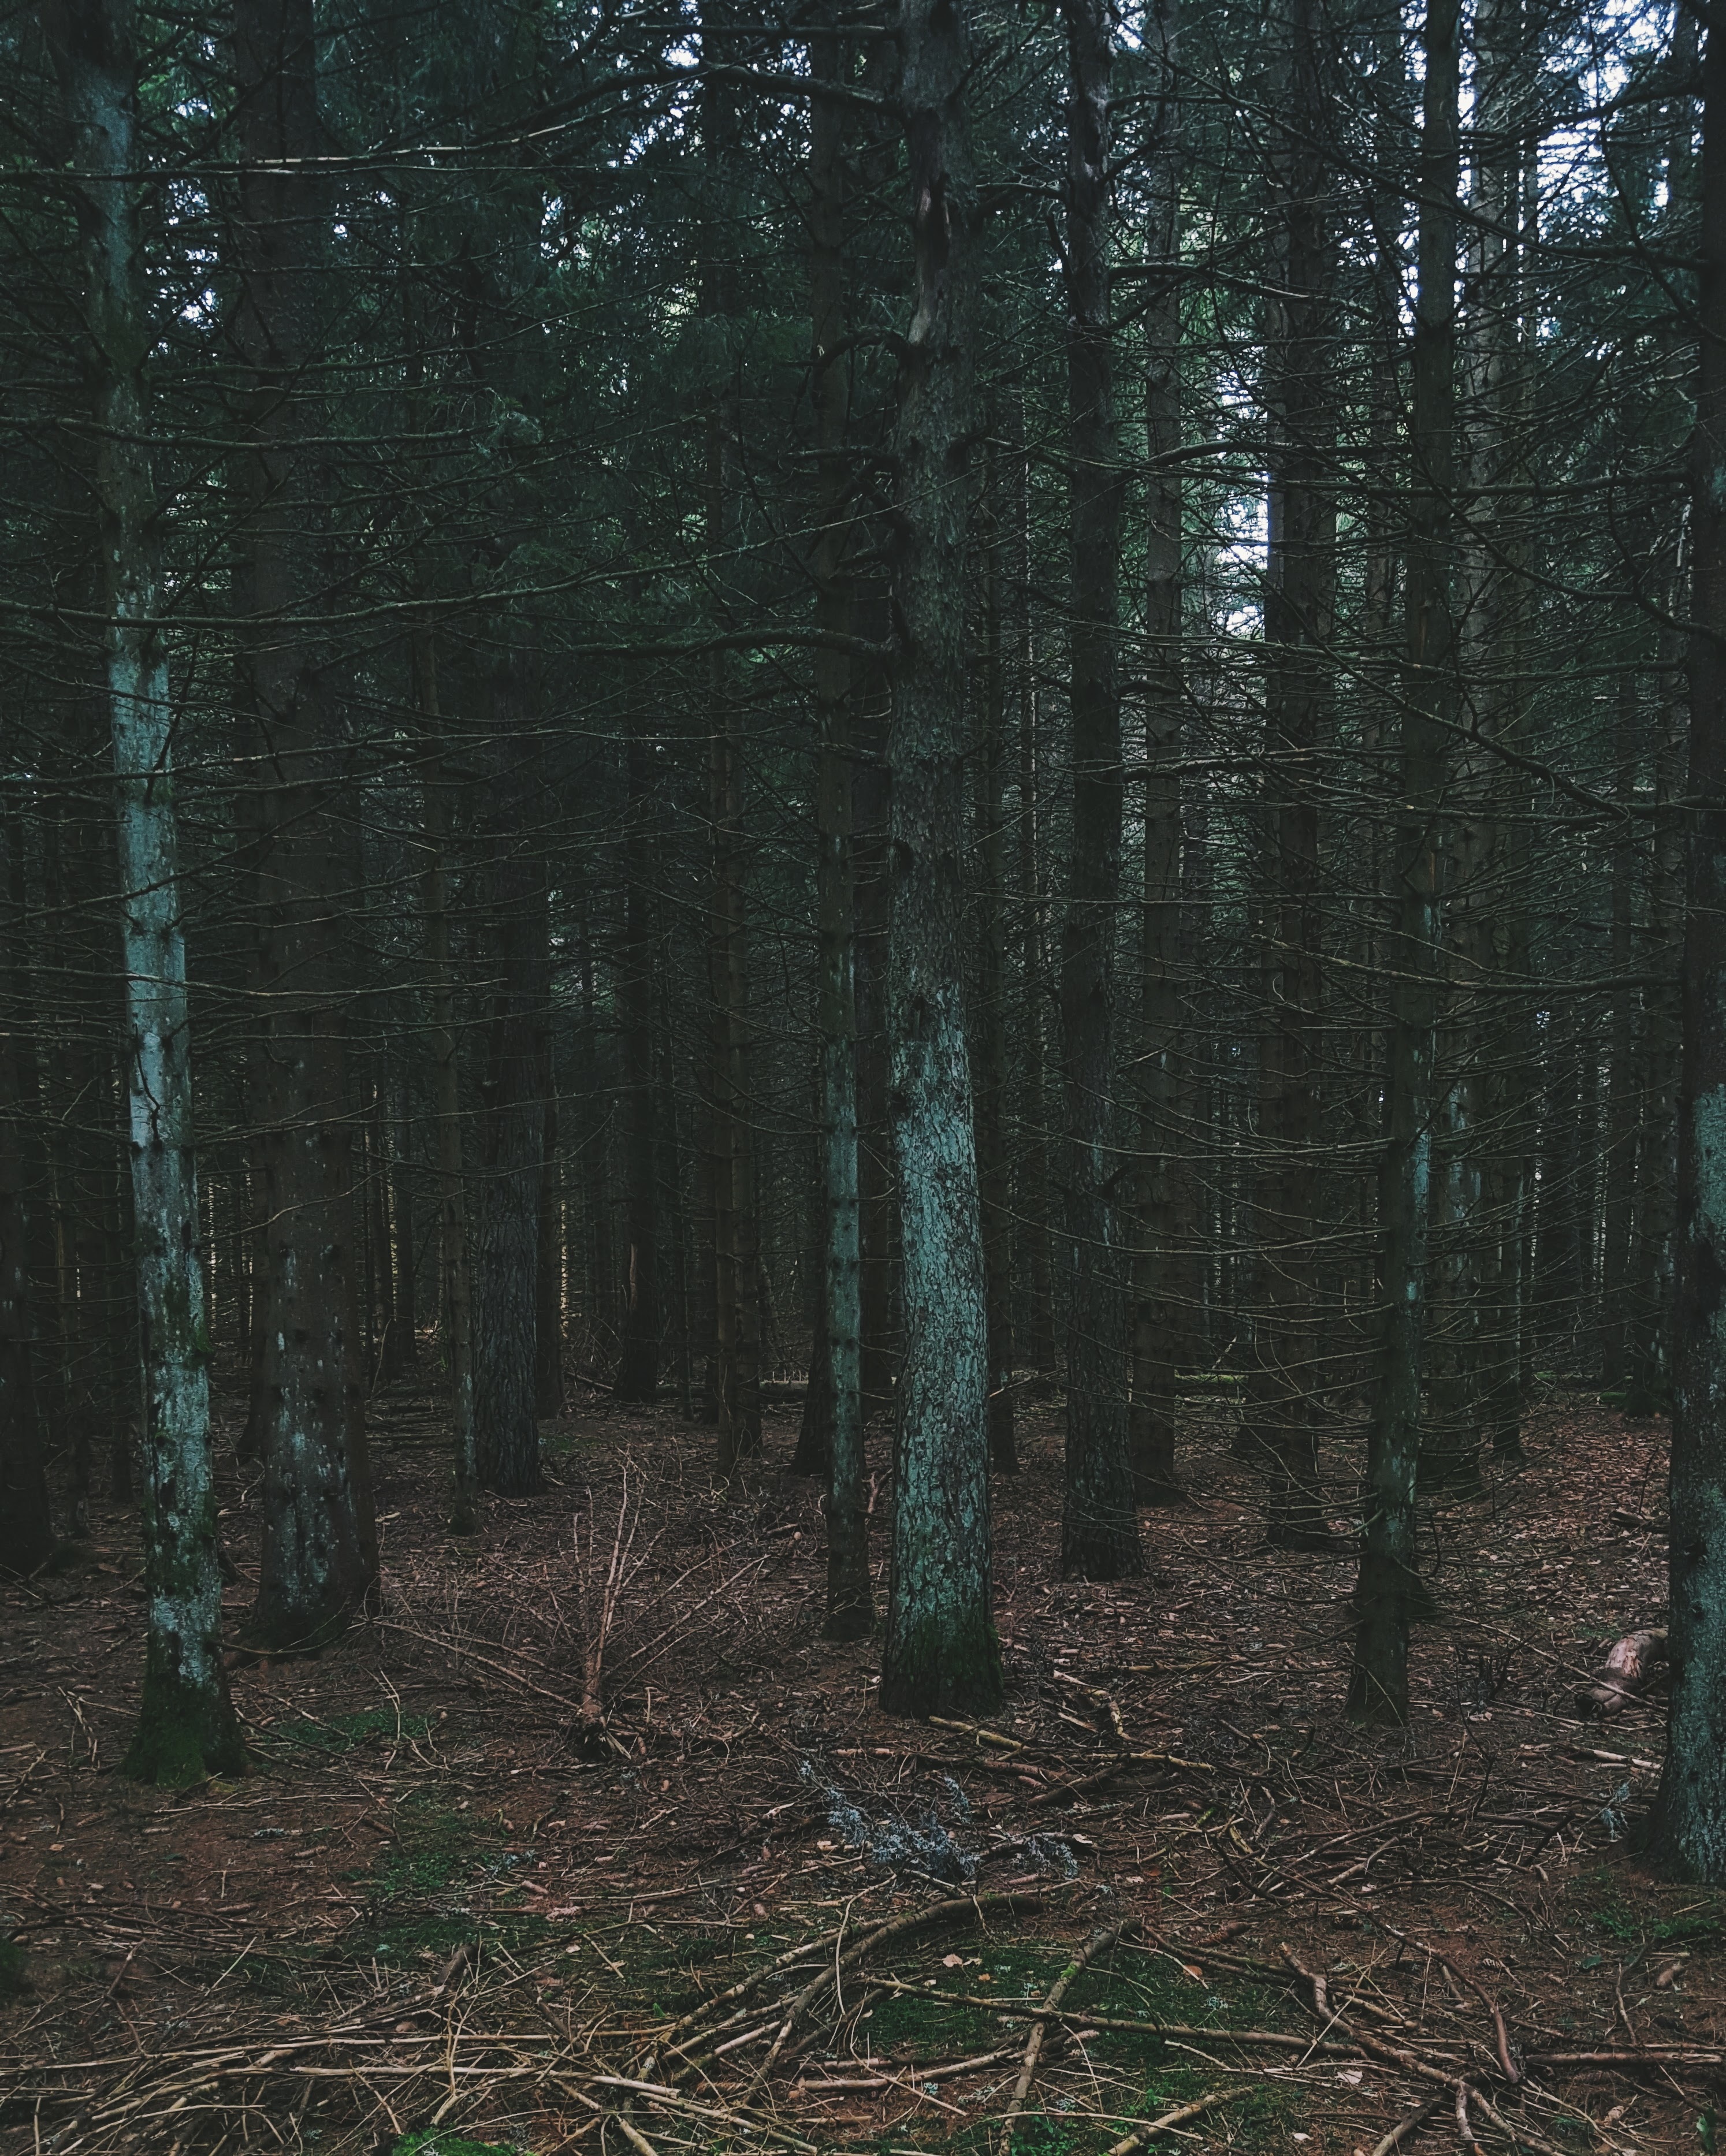
tree, nature, forest, wilderness, branch, plant, mist, sunlight, leaf, green, autumn, darkness, season, spruce, woodland, habitat, ecosystem, biome, old growth forest, natural environment, geographical feature, atmospheric phenomenon, woody plant, temperate coniferous forest